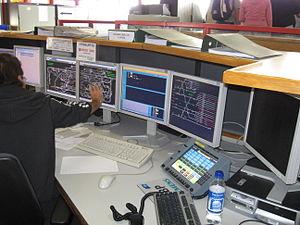
Le contrôle de trafic centralisé, aussi connu sous l'abréviation CTC, est un dispositif de contrôle et de régulation du trafic ferroviaire depuis un poste centralisé appelé « poste de commandement ». Ce système est également appelé contrôle centralisé du trafic par Alstom. C'est un système centralisé de contrôle du trafic ferroviaire originaire d'Amérique du Nord.